Andrew W. Breidenbach Environmental Research Center

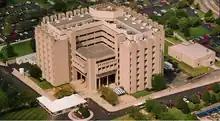
Andrew W. Breidenbach Environmental Research Center

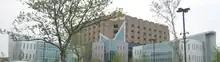
Rear of the building, showing Annex 1 and Annex 2

The Andrew W. Breidenbach Environmental Research Center in Cincinnati is the second-largest research and development facility of the United States Environmental Protection Agency. It specializes in water research, bioremediation, and pollution prevention.